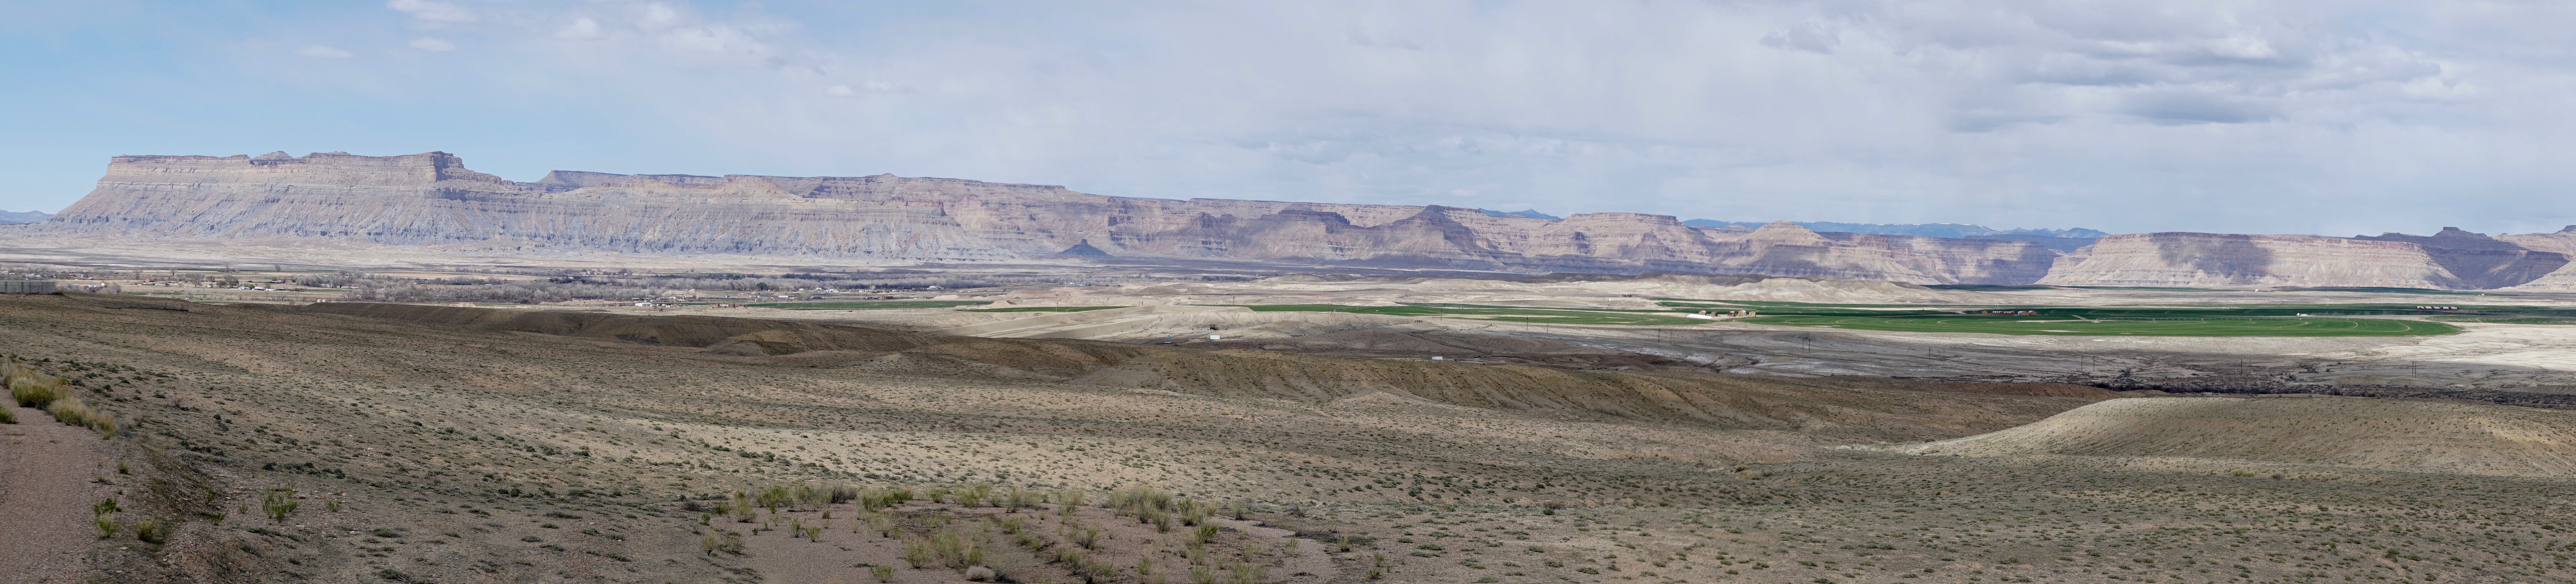
panorama, cliff, canyon, terrain, badlands, plateau, quarry, ecosystem, wadi, landform, geographical feature, geological phenomenon